Governor's Palace (Williamsburg, Virginia)

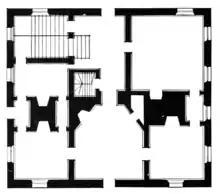
Original ground floor plan of the Governor's Palace without the ballroom added later to the rear (at top).

Williamsburg was established as the new capital of the Virginia colony in 1699, and served in that capacity until 1780. During most of that period, the Governor's Palace was the official residence of the royal governor.